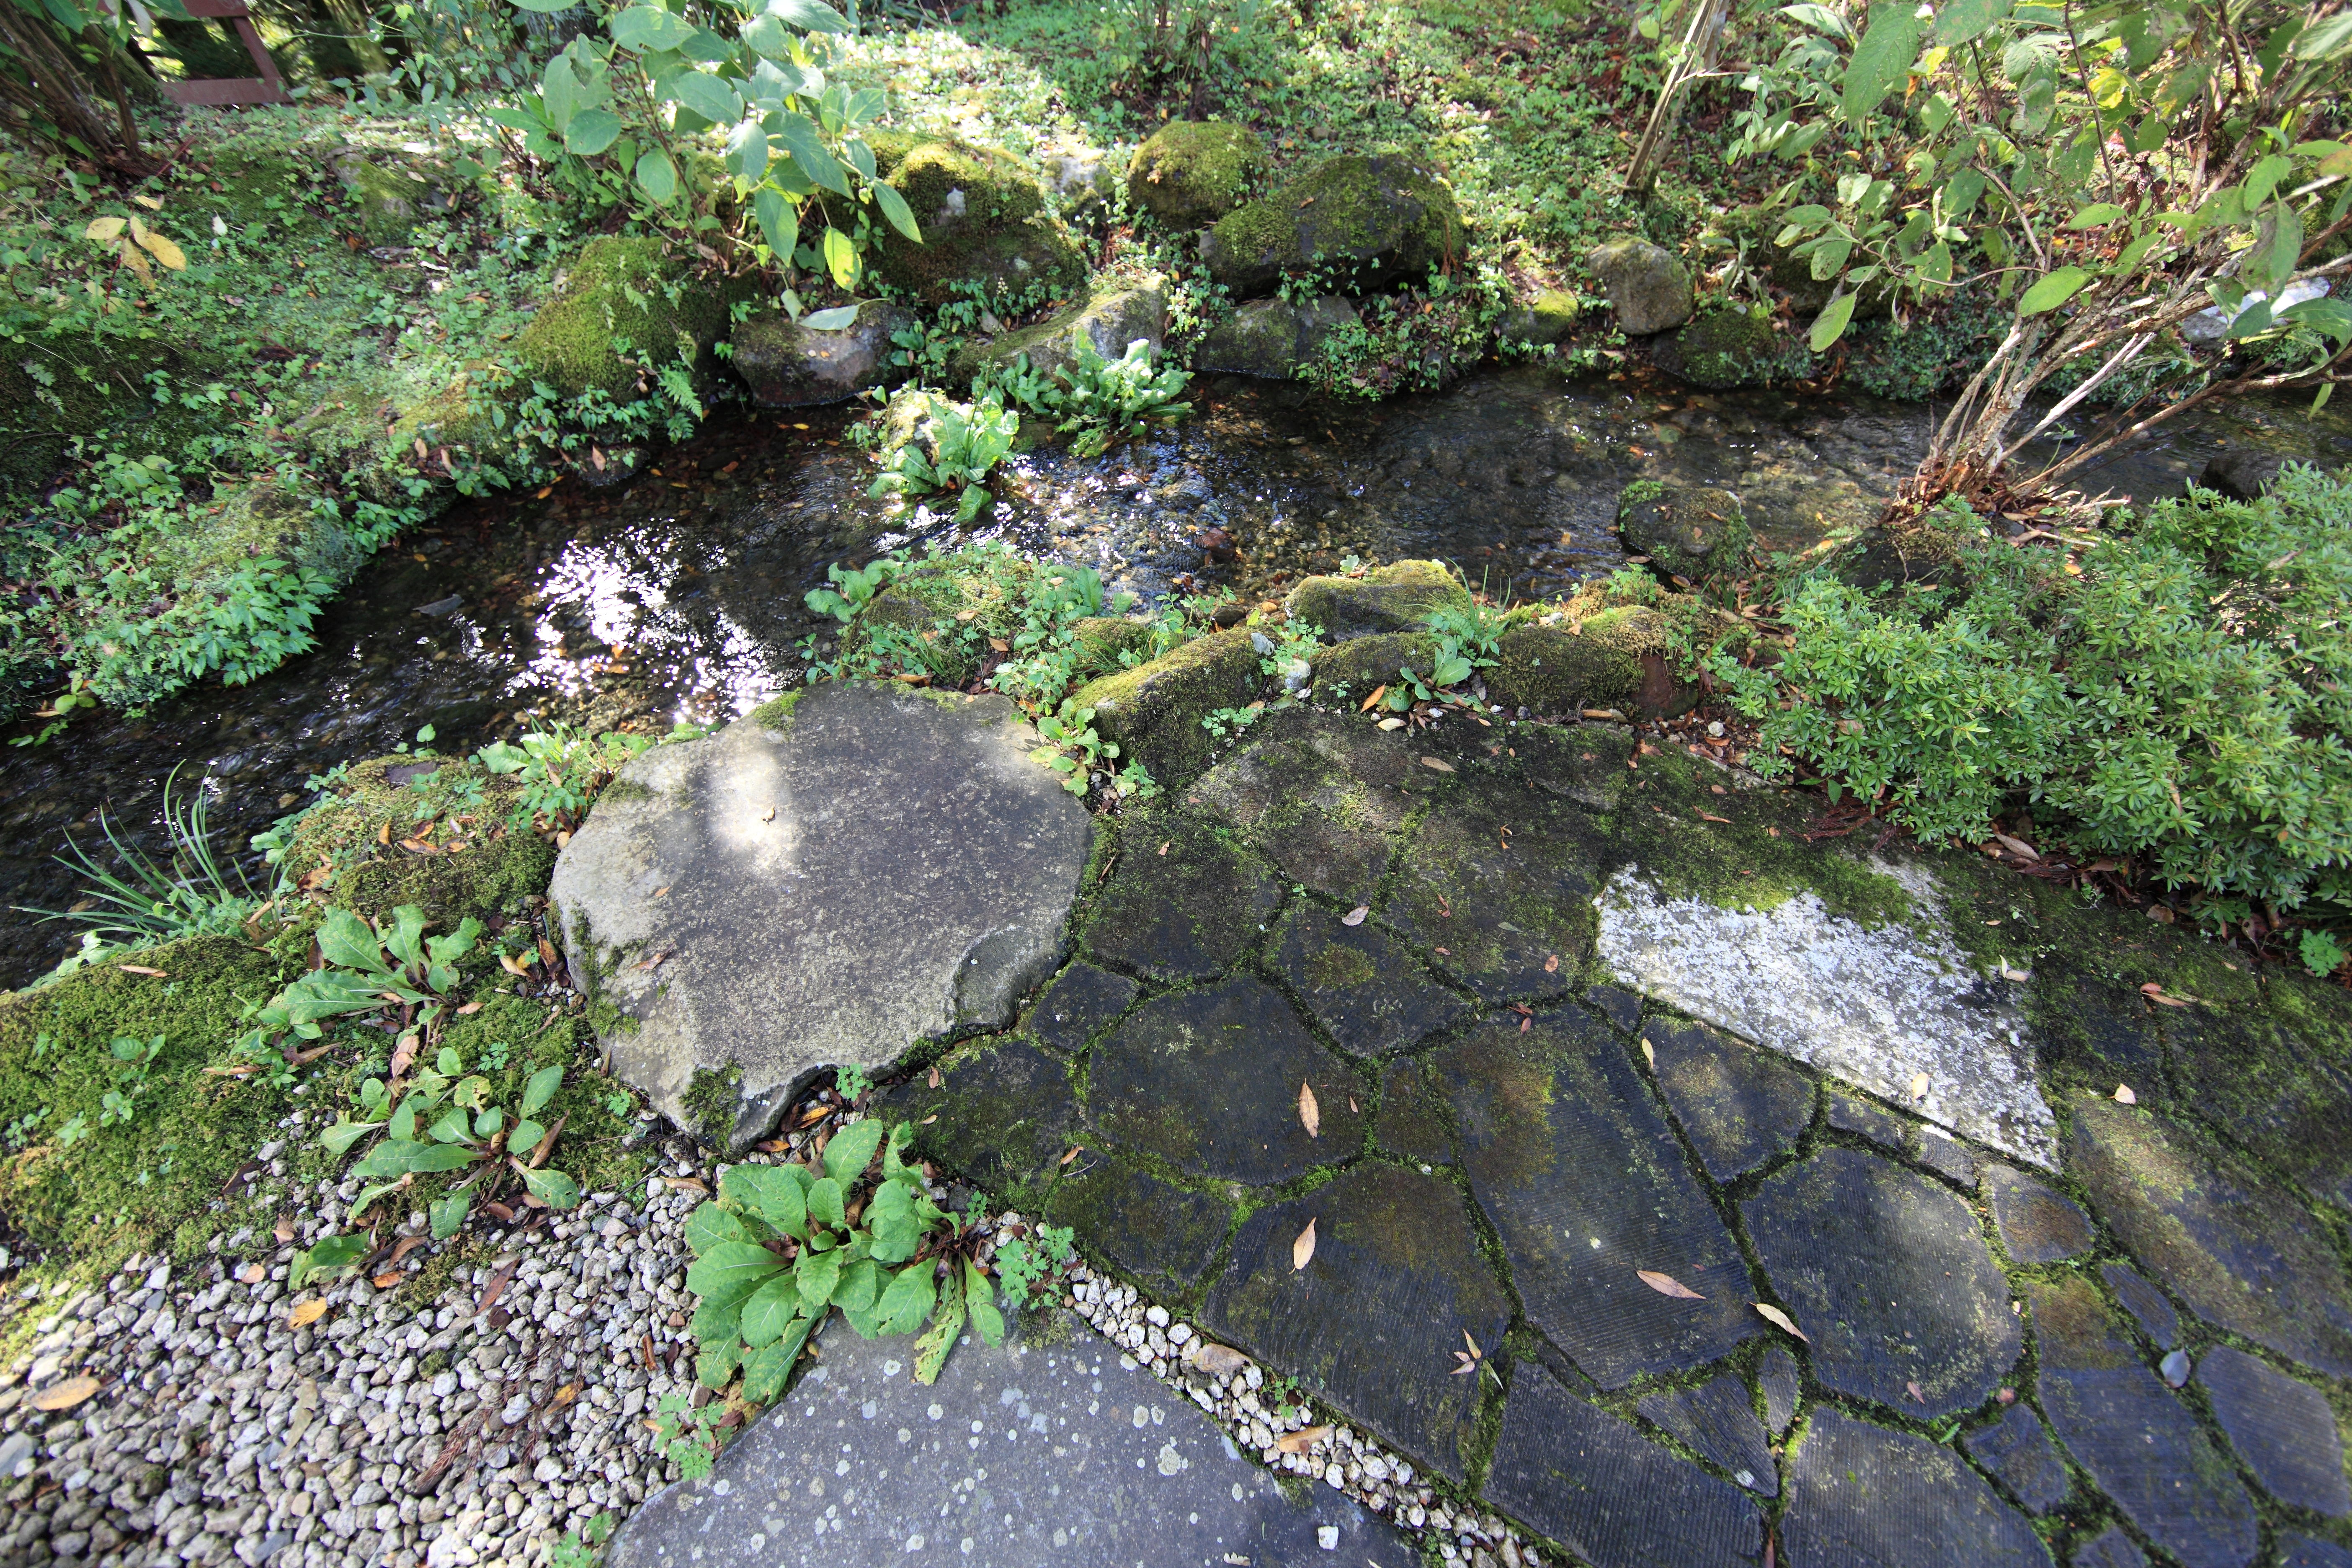
tree, forest, rock, plant, trail, villa, leaf, flower, river, moss, pond, stream, green, high, garden, body of water, cool image, japanese, vegetation, rainforest, tochigi, 5d, style, hires, imperial, woodland, habitat, i, markii, water feature, ecosystem, watercourse, hi, res, resolution, nikkoh, tamozawagoyoutei, natural environment